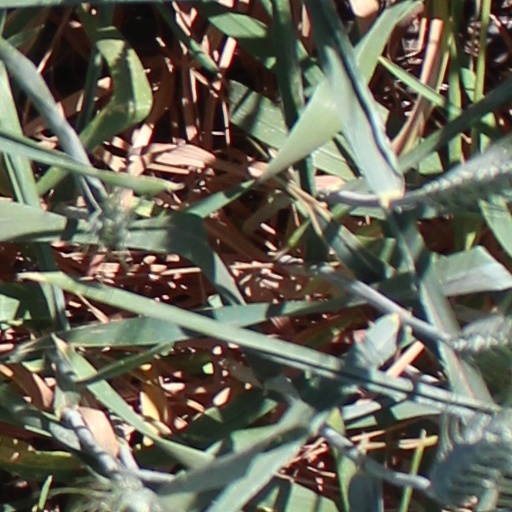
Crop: wheat